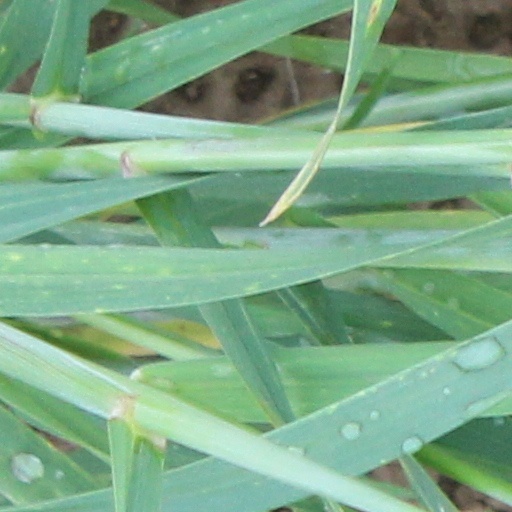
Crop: wheat